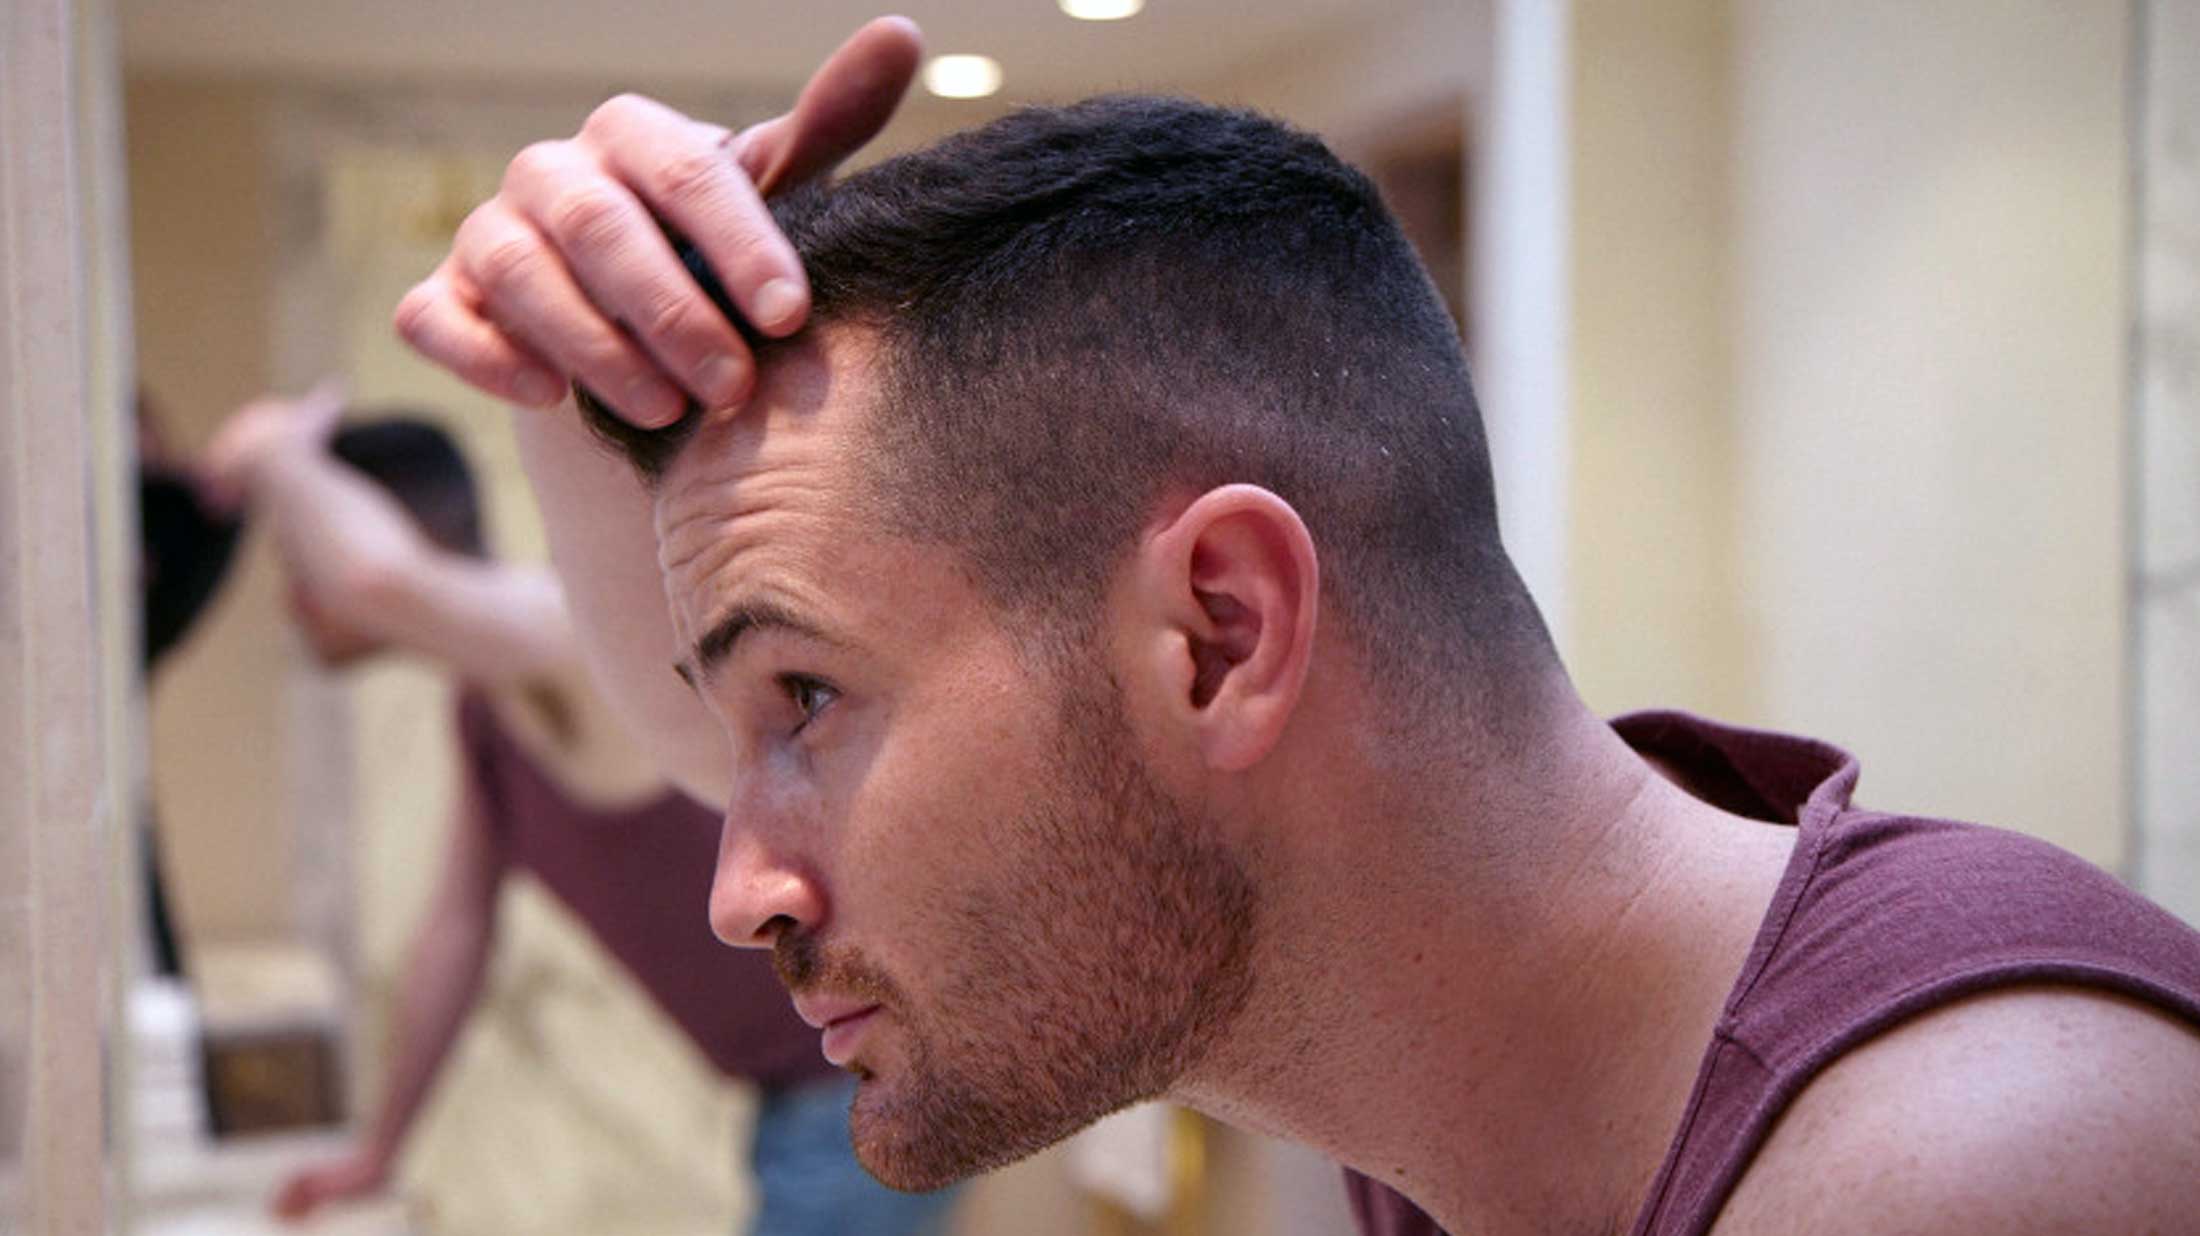
Gender: men